Wald railway station

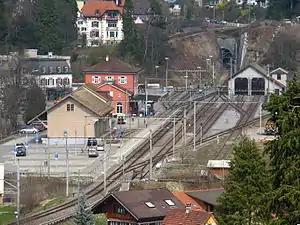

Wald railway station is a railway station in the Swiss canton of Zürich, situated in the municipality of Wald. The station is located on the Tösstalbahn between Winterthur and Rüti ZH.